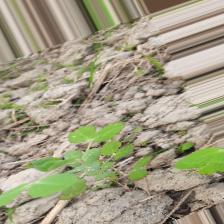
Label: Powdery Mildew